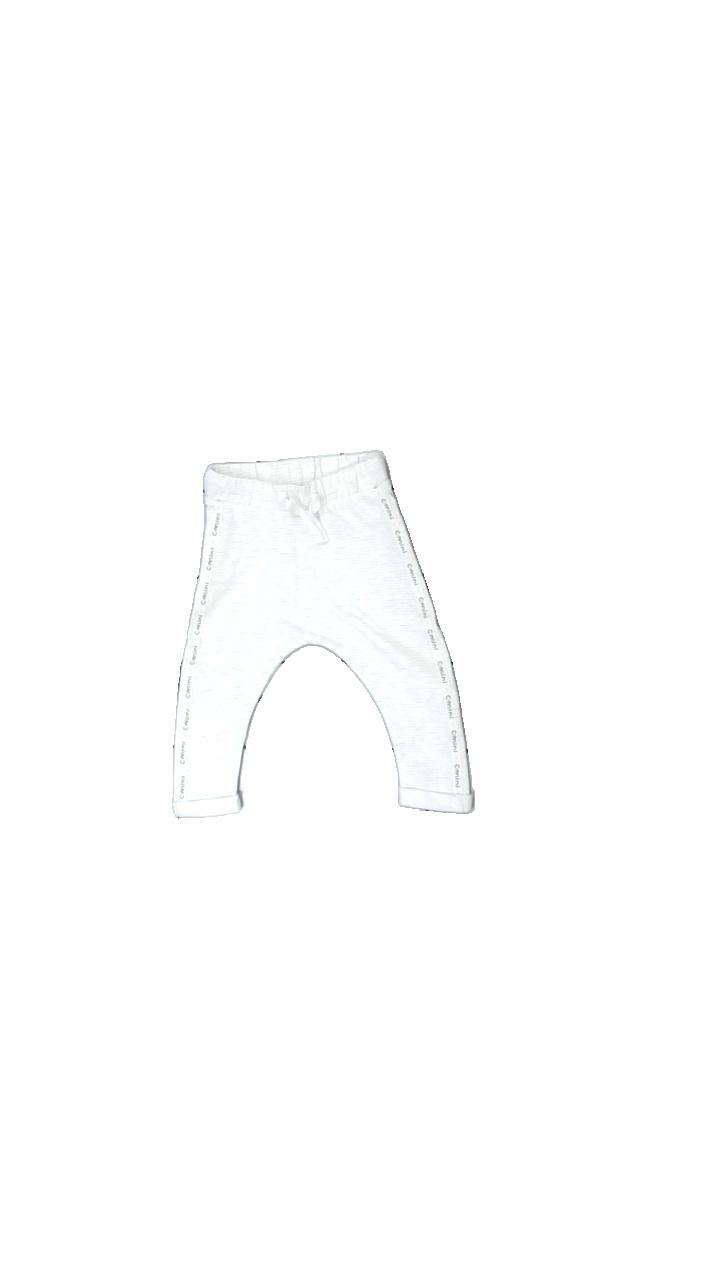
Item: Trousers (Children)
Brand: Cubus
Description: randiga mjukisbyxor med logga längs benen
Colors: White, Black
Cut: Regular
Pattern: Striped
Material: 100% cotton
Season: All
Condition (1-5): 5
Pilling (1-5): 5
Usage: Reuse
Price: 50-100